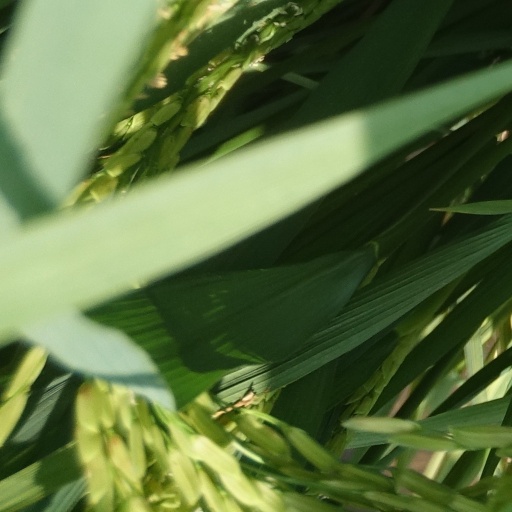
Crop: rice